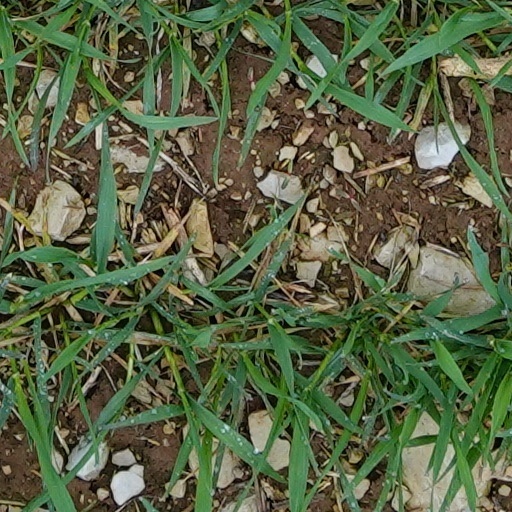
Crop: wheat